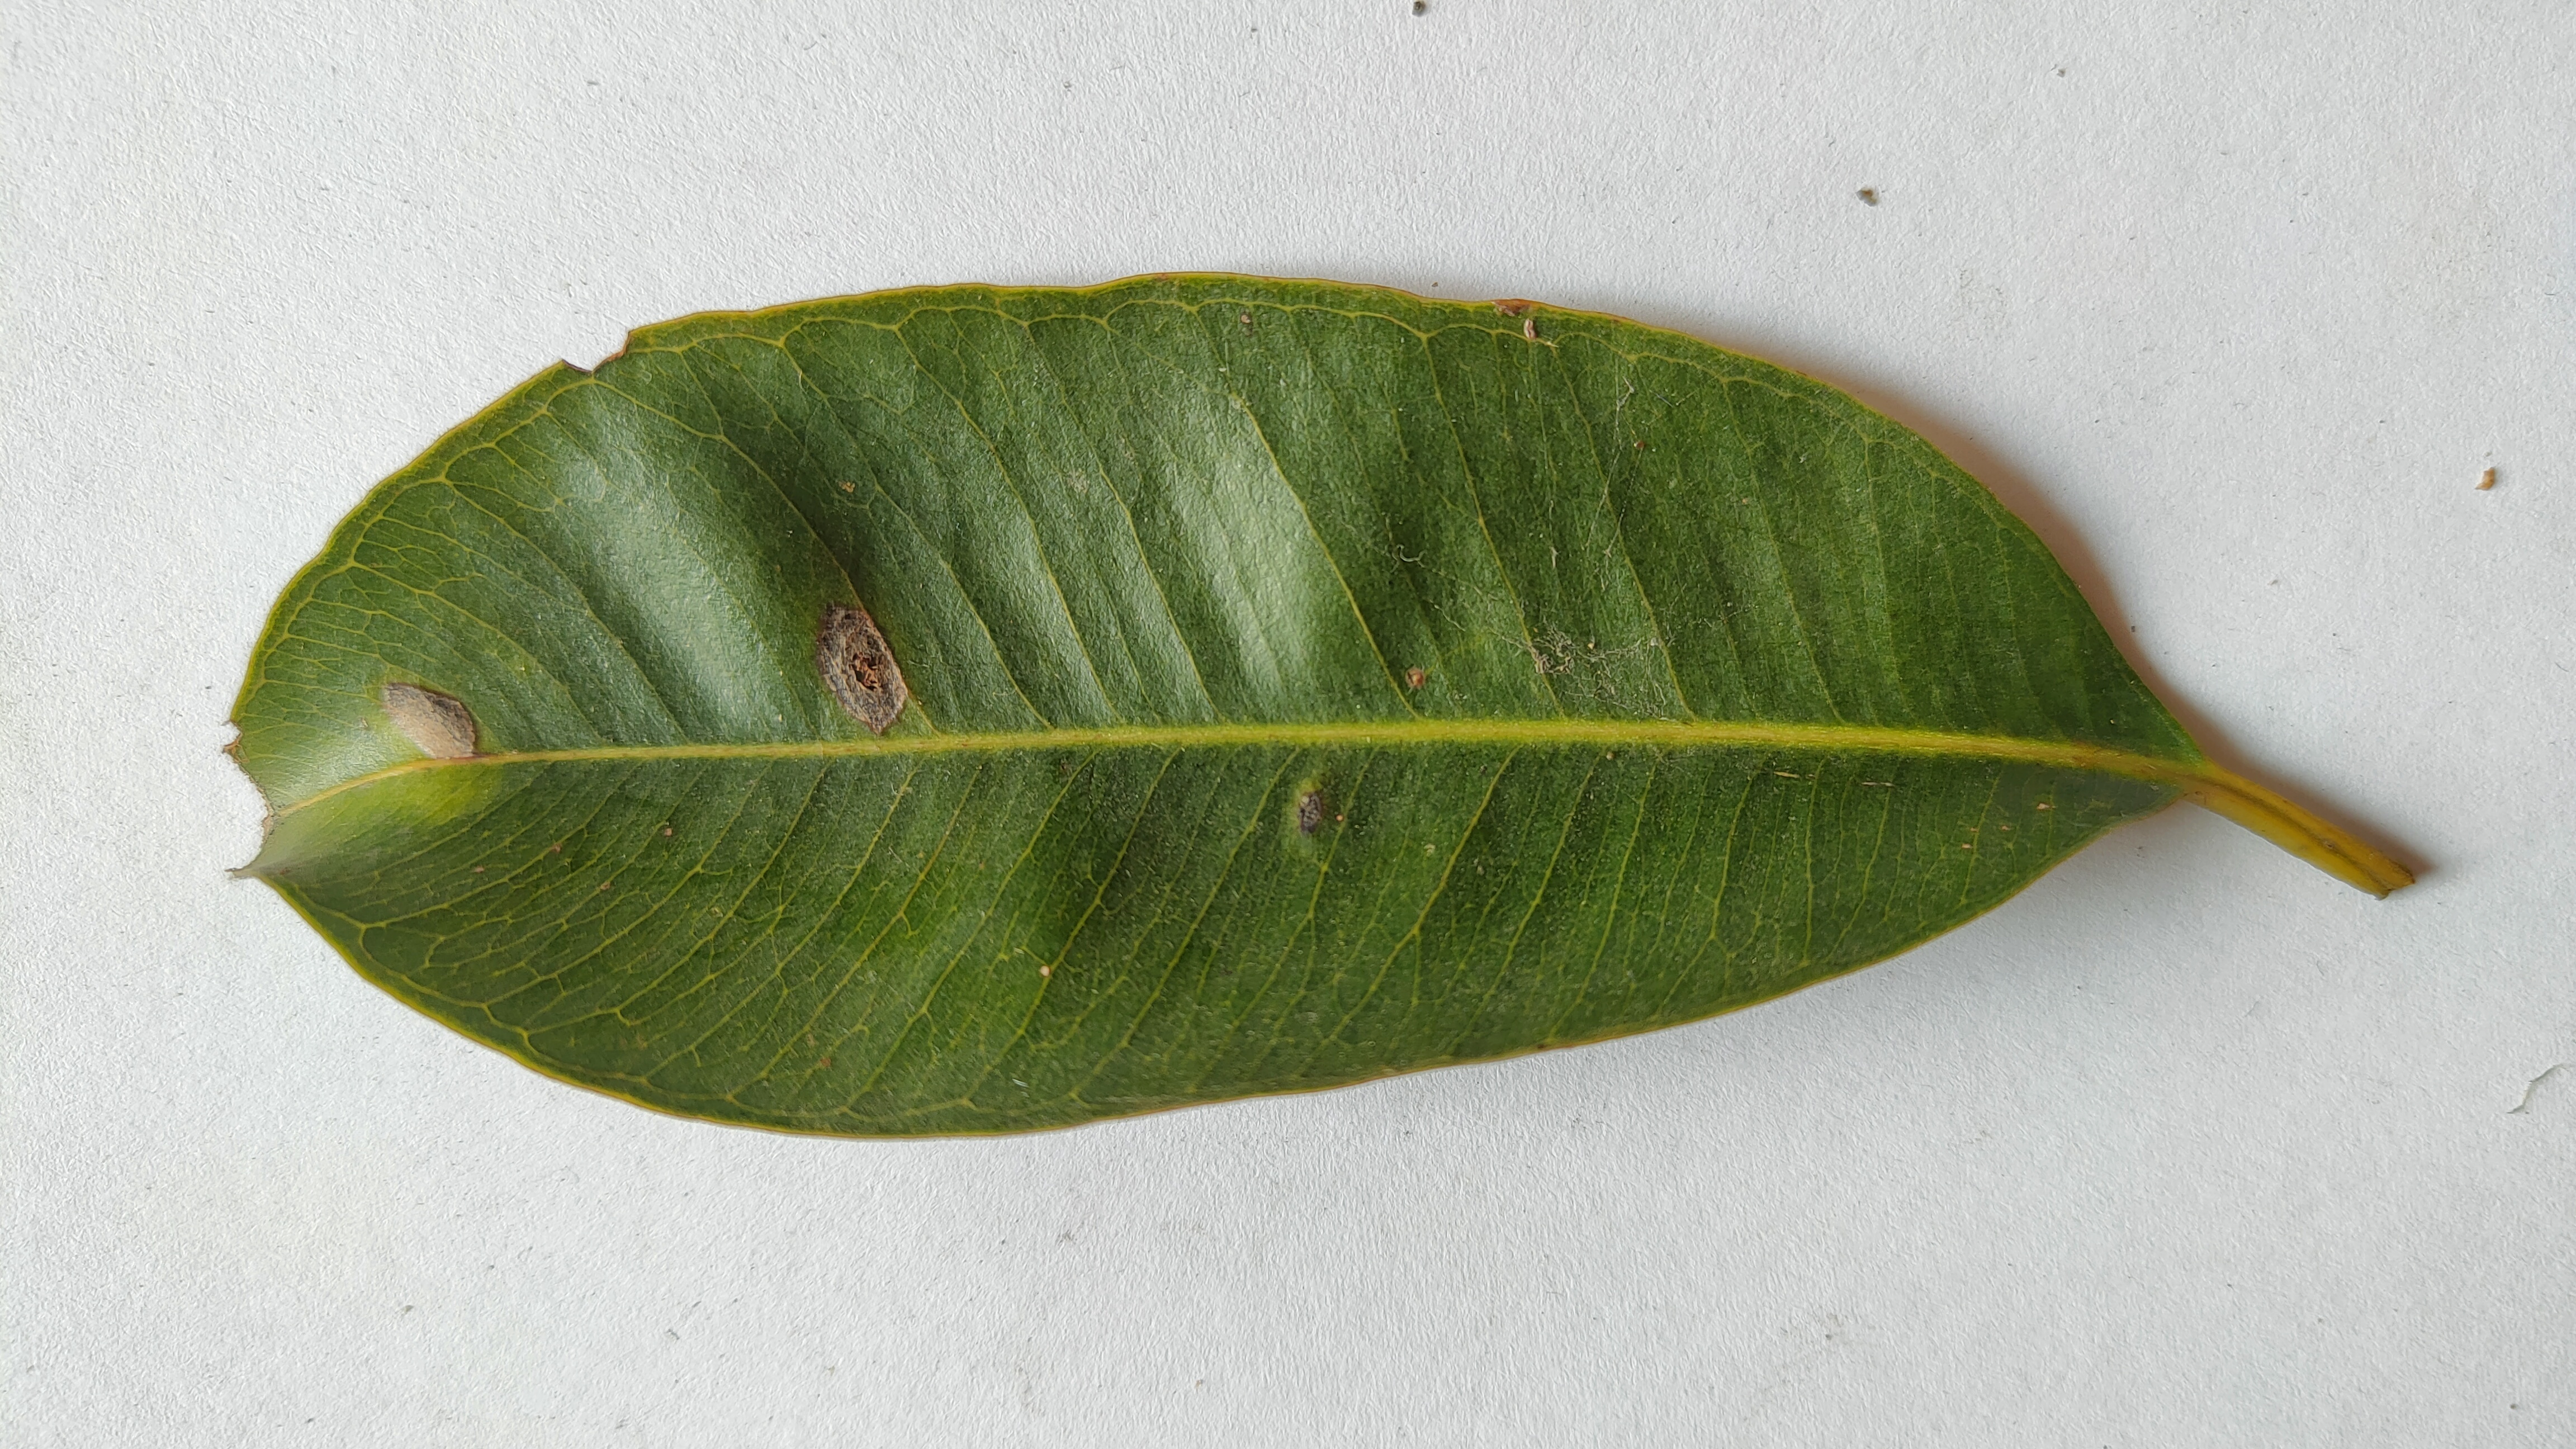
Leaf variety: Black plum